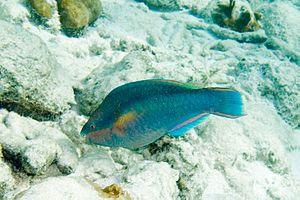
Scarus taeniopterus est un poisson perroquet des récifs tropicaux.